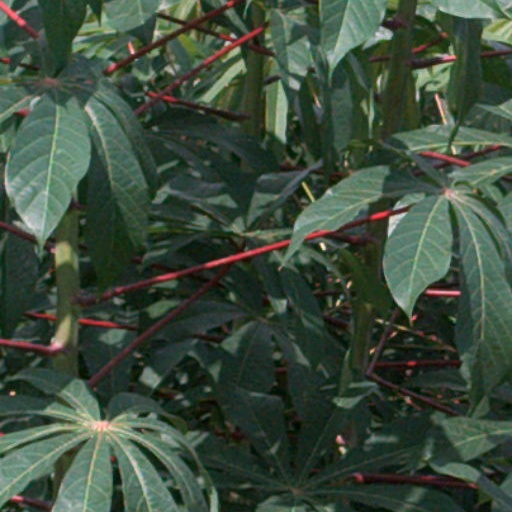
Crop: cassava